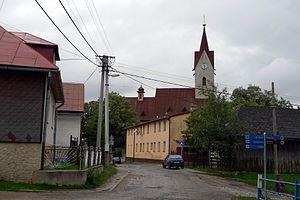
Lendak est un village de Slovaquie situé dans la région de Prešov.